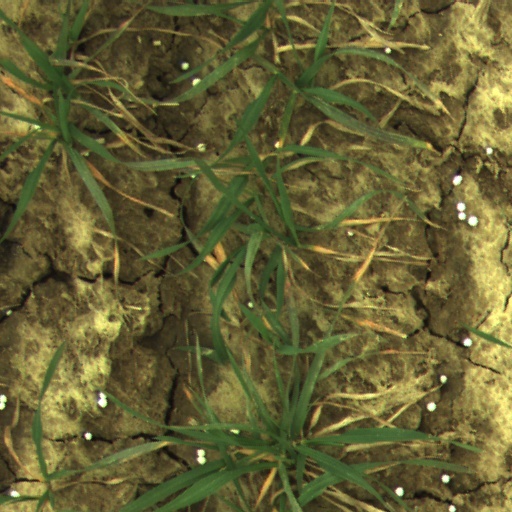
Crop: wheat